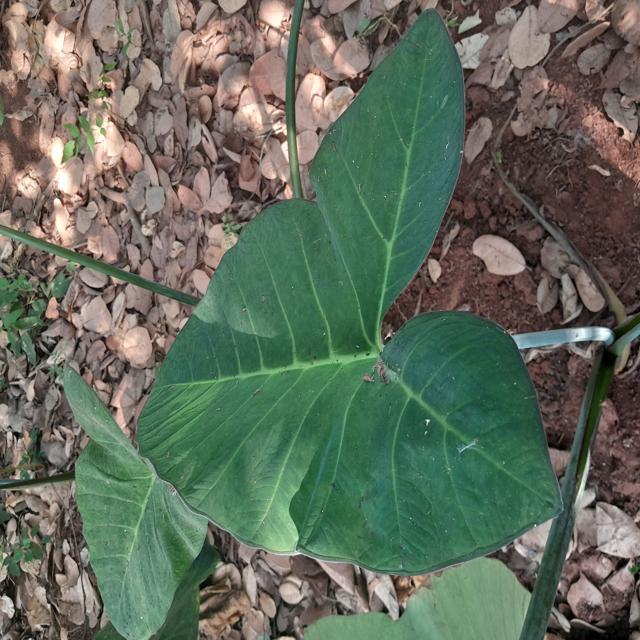
Label: Healthy